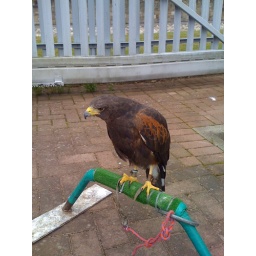
Seagull scaring in the office car park.